Nissan VR engine

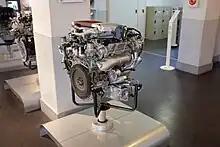

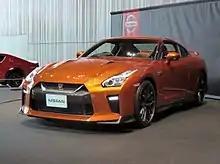
Nissan GT-R (R35) is powered by the VR38DETT

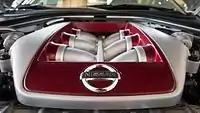
Since 2011, all VR38DETTs produced came with a red top engine cover in the GT-R

Designated the VR38DETT by Nissan, the engine is used from 2007–2025 in the Nissan GT-R and the limited production Nissan Juke-R.